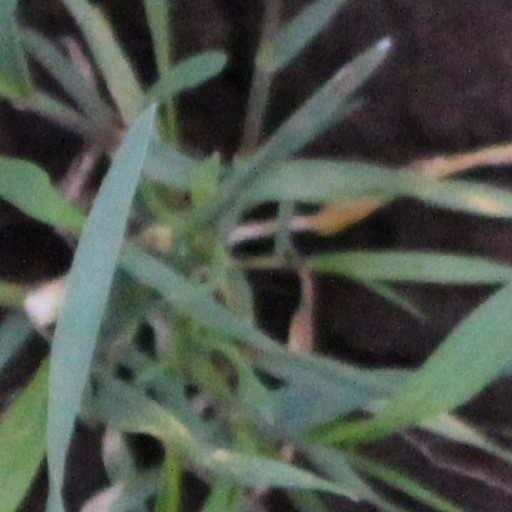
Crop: wheat